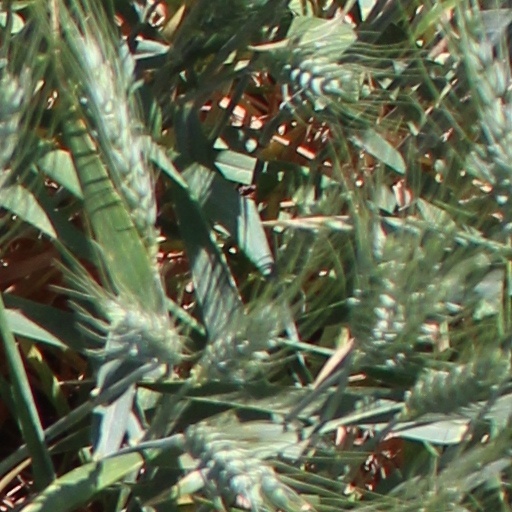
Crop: wheat